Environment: real
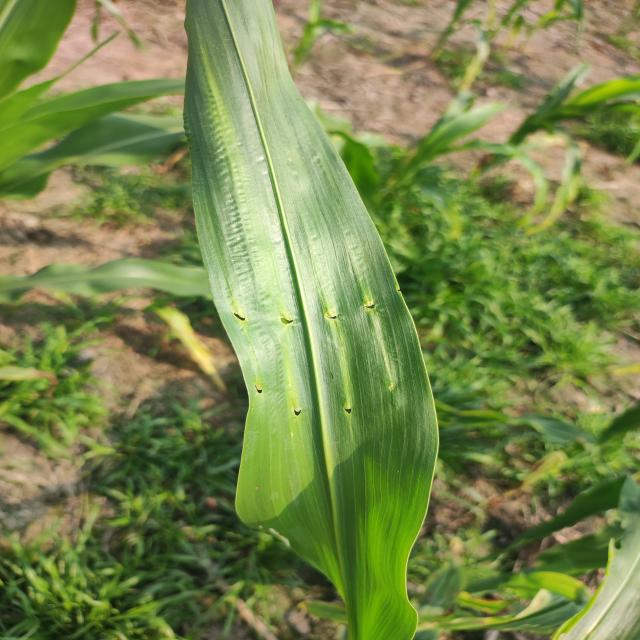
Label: fall_armyworm